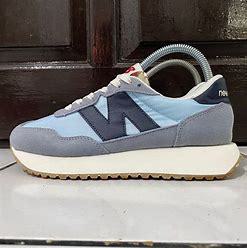
Brand: New
Model: Balance 237